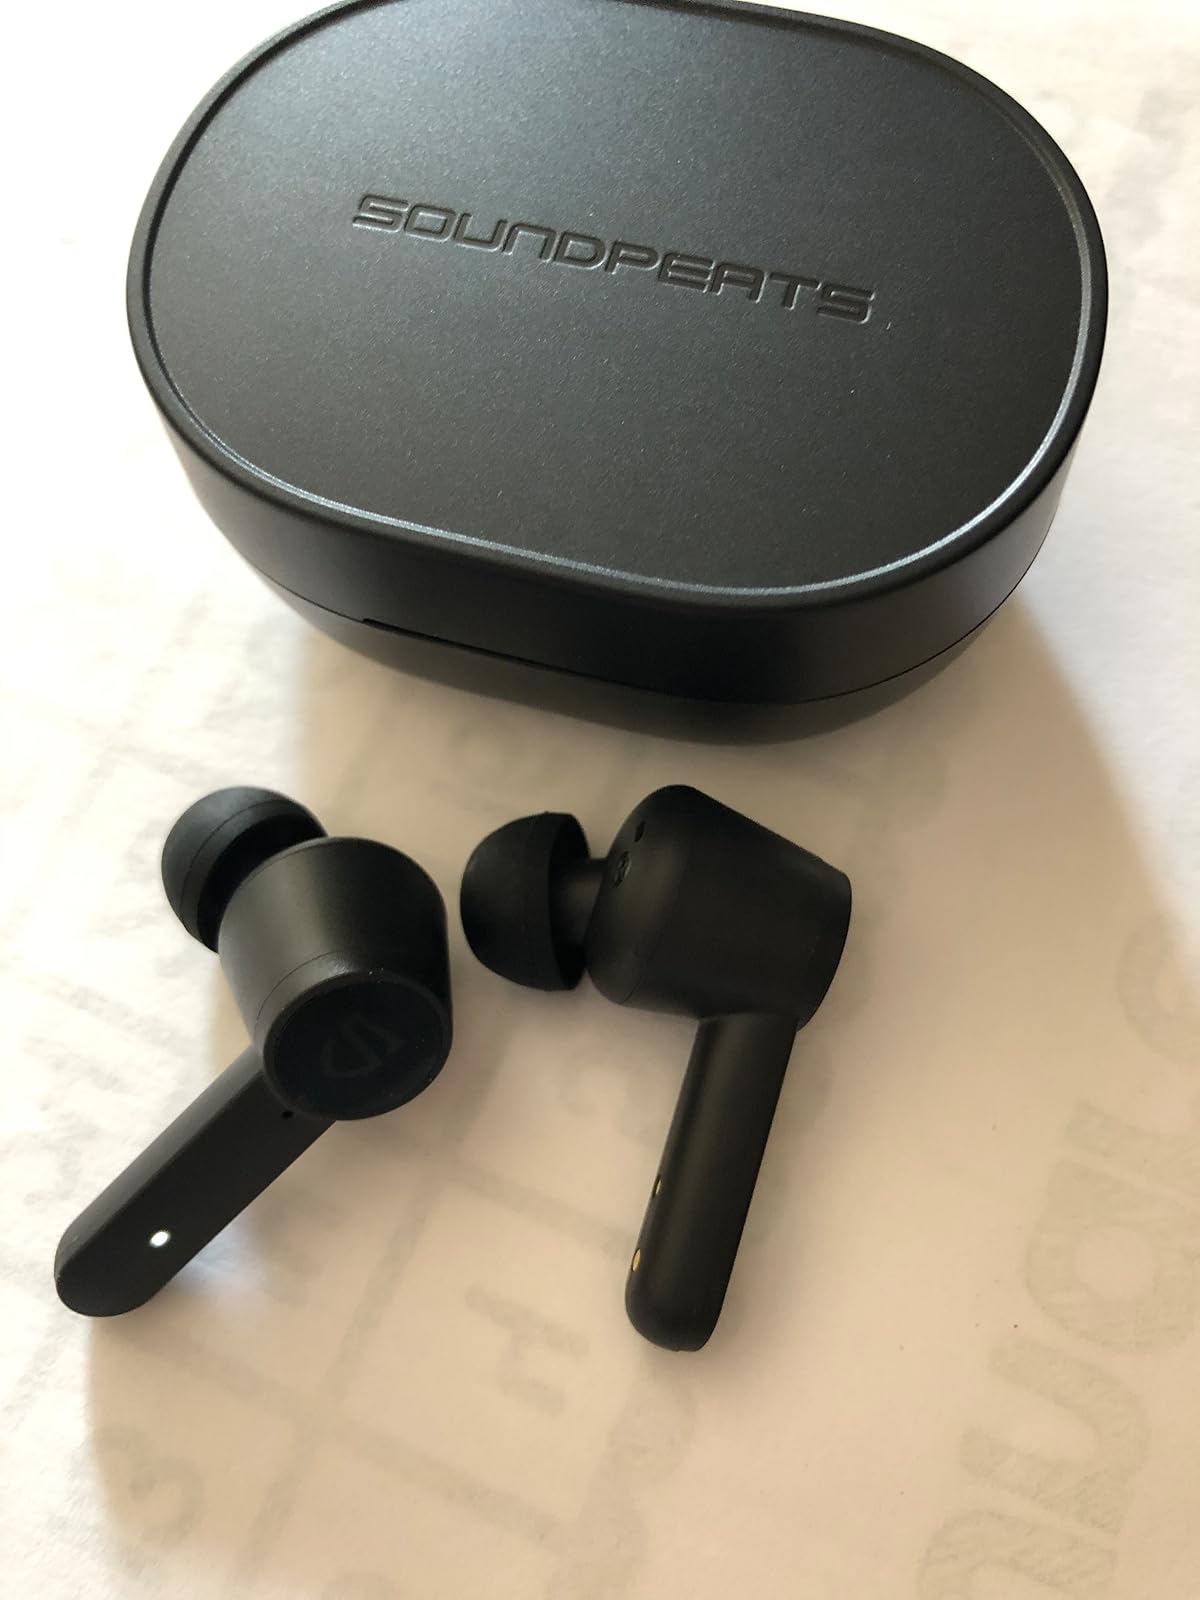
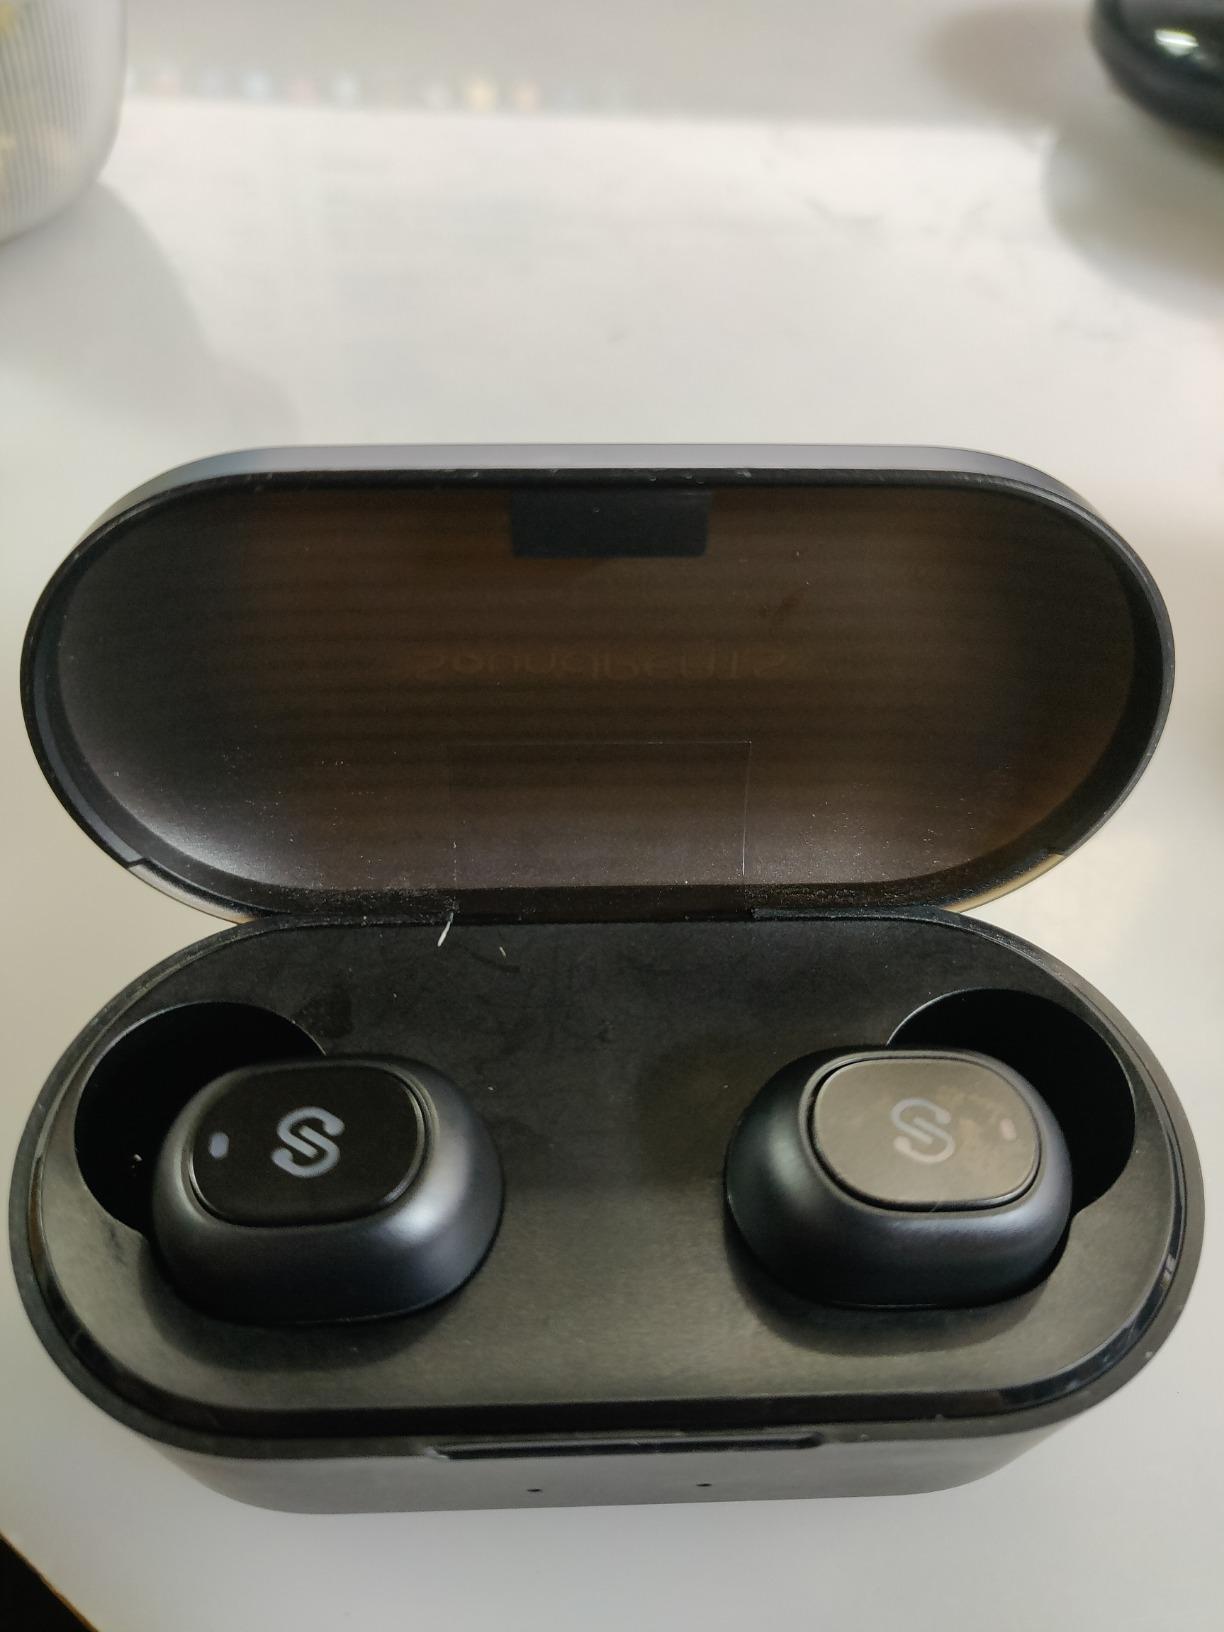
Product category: earbuds
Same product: no